Lithops

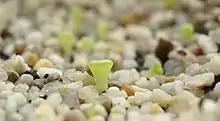
"Lithops" seedlings

Propagation of "Lithops" is by seed or cuttings. Cuttings can only be used to produce new plants after a plant has naturally divided to form multiple heads, so most propagation is by seed. "Lithops" can readily be pollinated by hand if two separate clones of a species flower at the same time, and seed will be ripe about 9 months later. Seed is easy to germinate, but the seedlings are small and vulnerable for the first year or two, and will not flower until at least two or three years old.